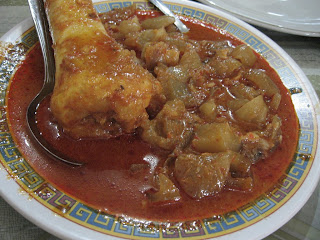
Label: gulai_tunjang